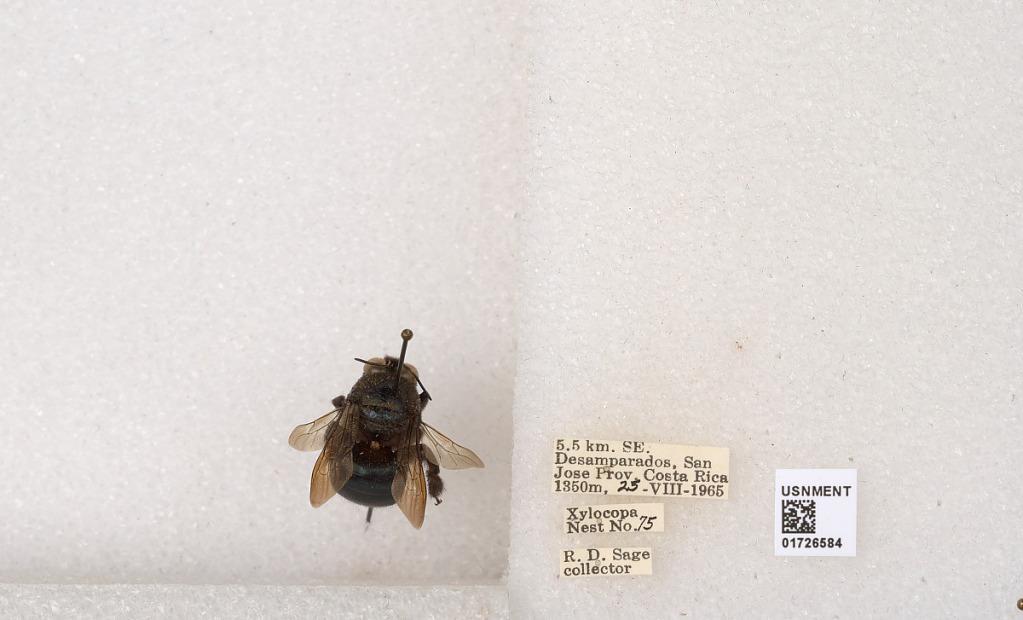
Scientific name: Xylocopa (Schonnherria) lateralis Say
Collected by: R. Sage
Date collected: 1965-8-25
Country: Costa Rica
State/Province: San Jose
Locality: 5.5 km. SE. Desamparados